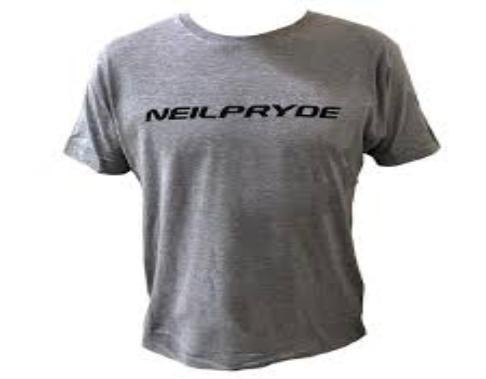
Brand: neil pryde-1
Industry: Sports